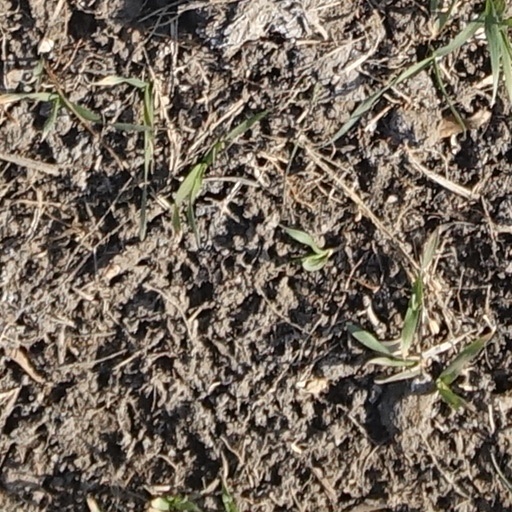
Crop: wheat